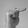
ASL letter: T